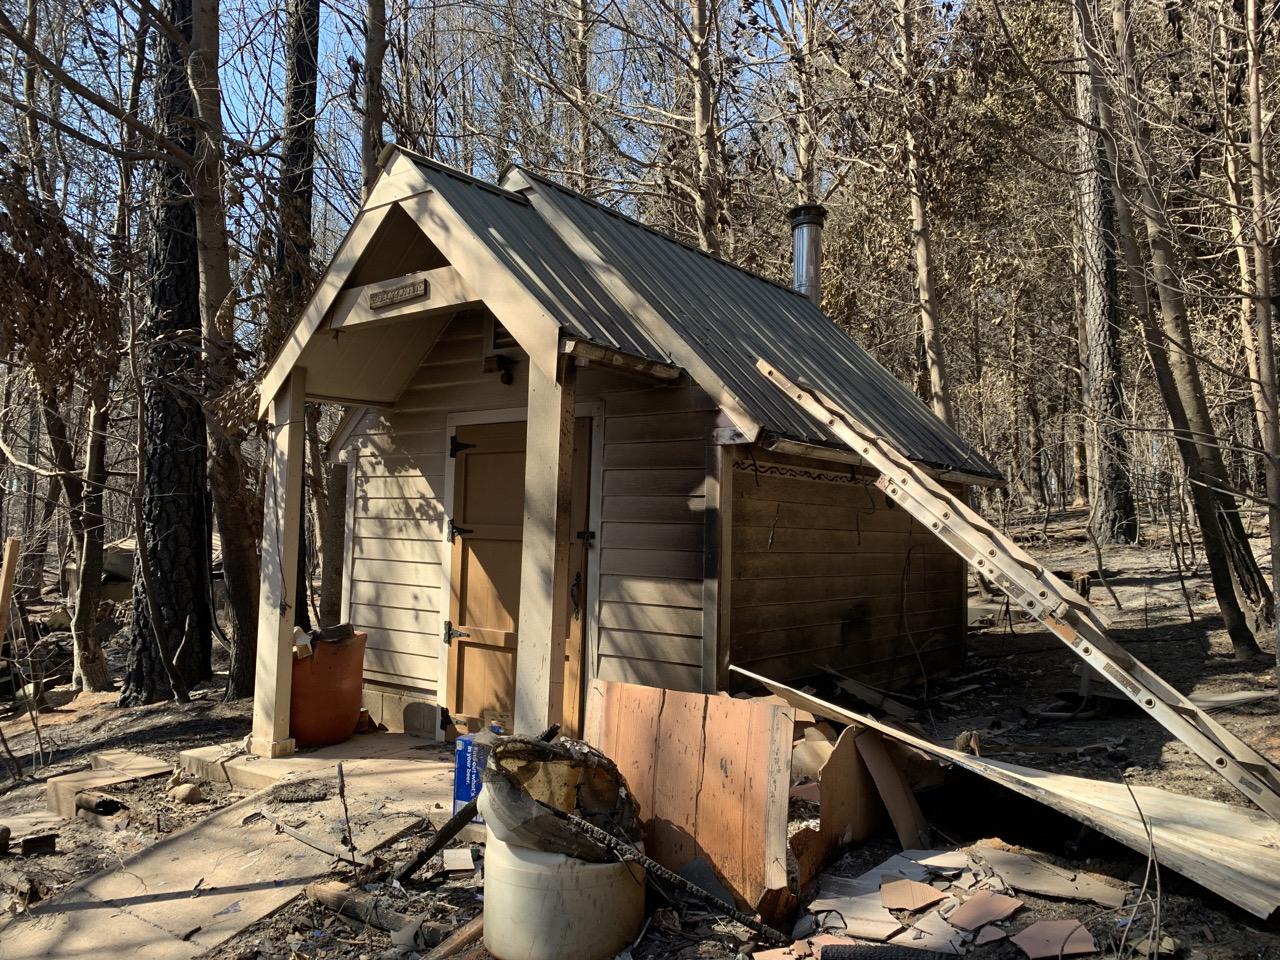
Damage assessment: minor